Amrumer Straße (Berlin U-Bahn)

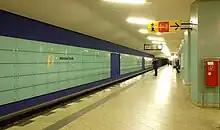
The platform at U-Bahnhof Amrumer Straße

Amrumer Straße is a Berlin U-Bahn station located on the .